Mercado de Sonora

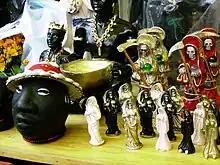
Items related to Santa Muerte and others.

What makes this market different and famous are the aisles dedicated to medicinal plants, magic and the occult, which are only two located in the back of the large nave. This part of the market attracts customers from most socioeconomic levels, as well as tourists. as it is promoted in various guide books. The two types of products, herbal medicines and magical/occult items, are not completely separate, as for centuries traditional Mexican herbal medicine has been strongly linked with religious and magic practices. The variety of medicinal plants sold is vast and include avocado leaves for inflammations, chiranthodendron for the heart, jacaranda flowers for the stomach and more. There is also dried rattlesnake, which is considered a medicine against cancer, dried skunk to “strengthen the blood,” and starfish. Plant items more strongly associated with magic and religion include crosses of ocote wood for good luck, chains of garlic to ward off evil and a seed called "deer's eye" to protect against the “evil eye.”